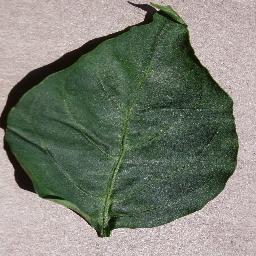
Label: Pepper,_bell___healthy